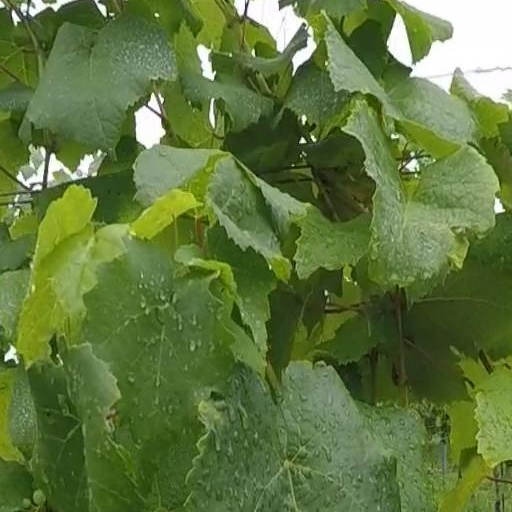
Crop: grape